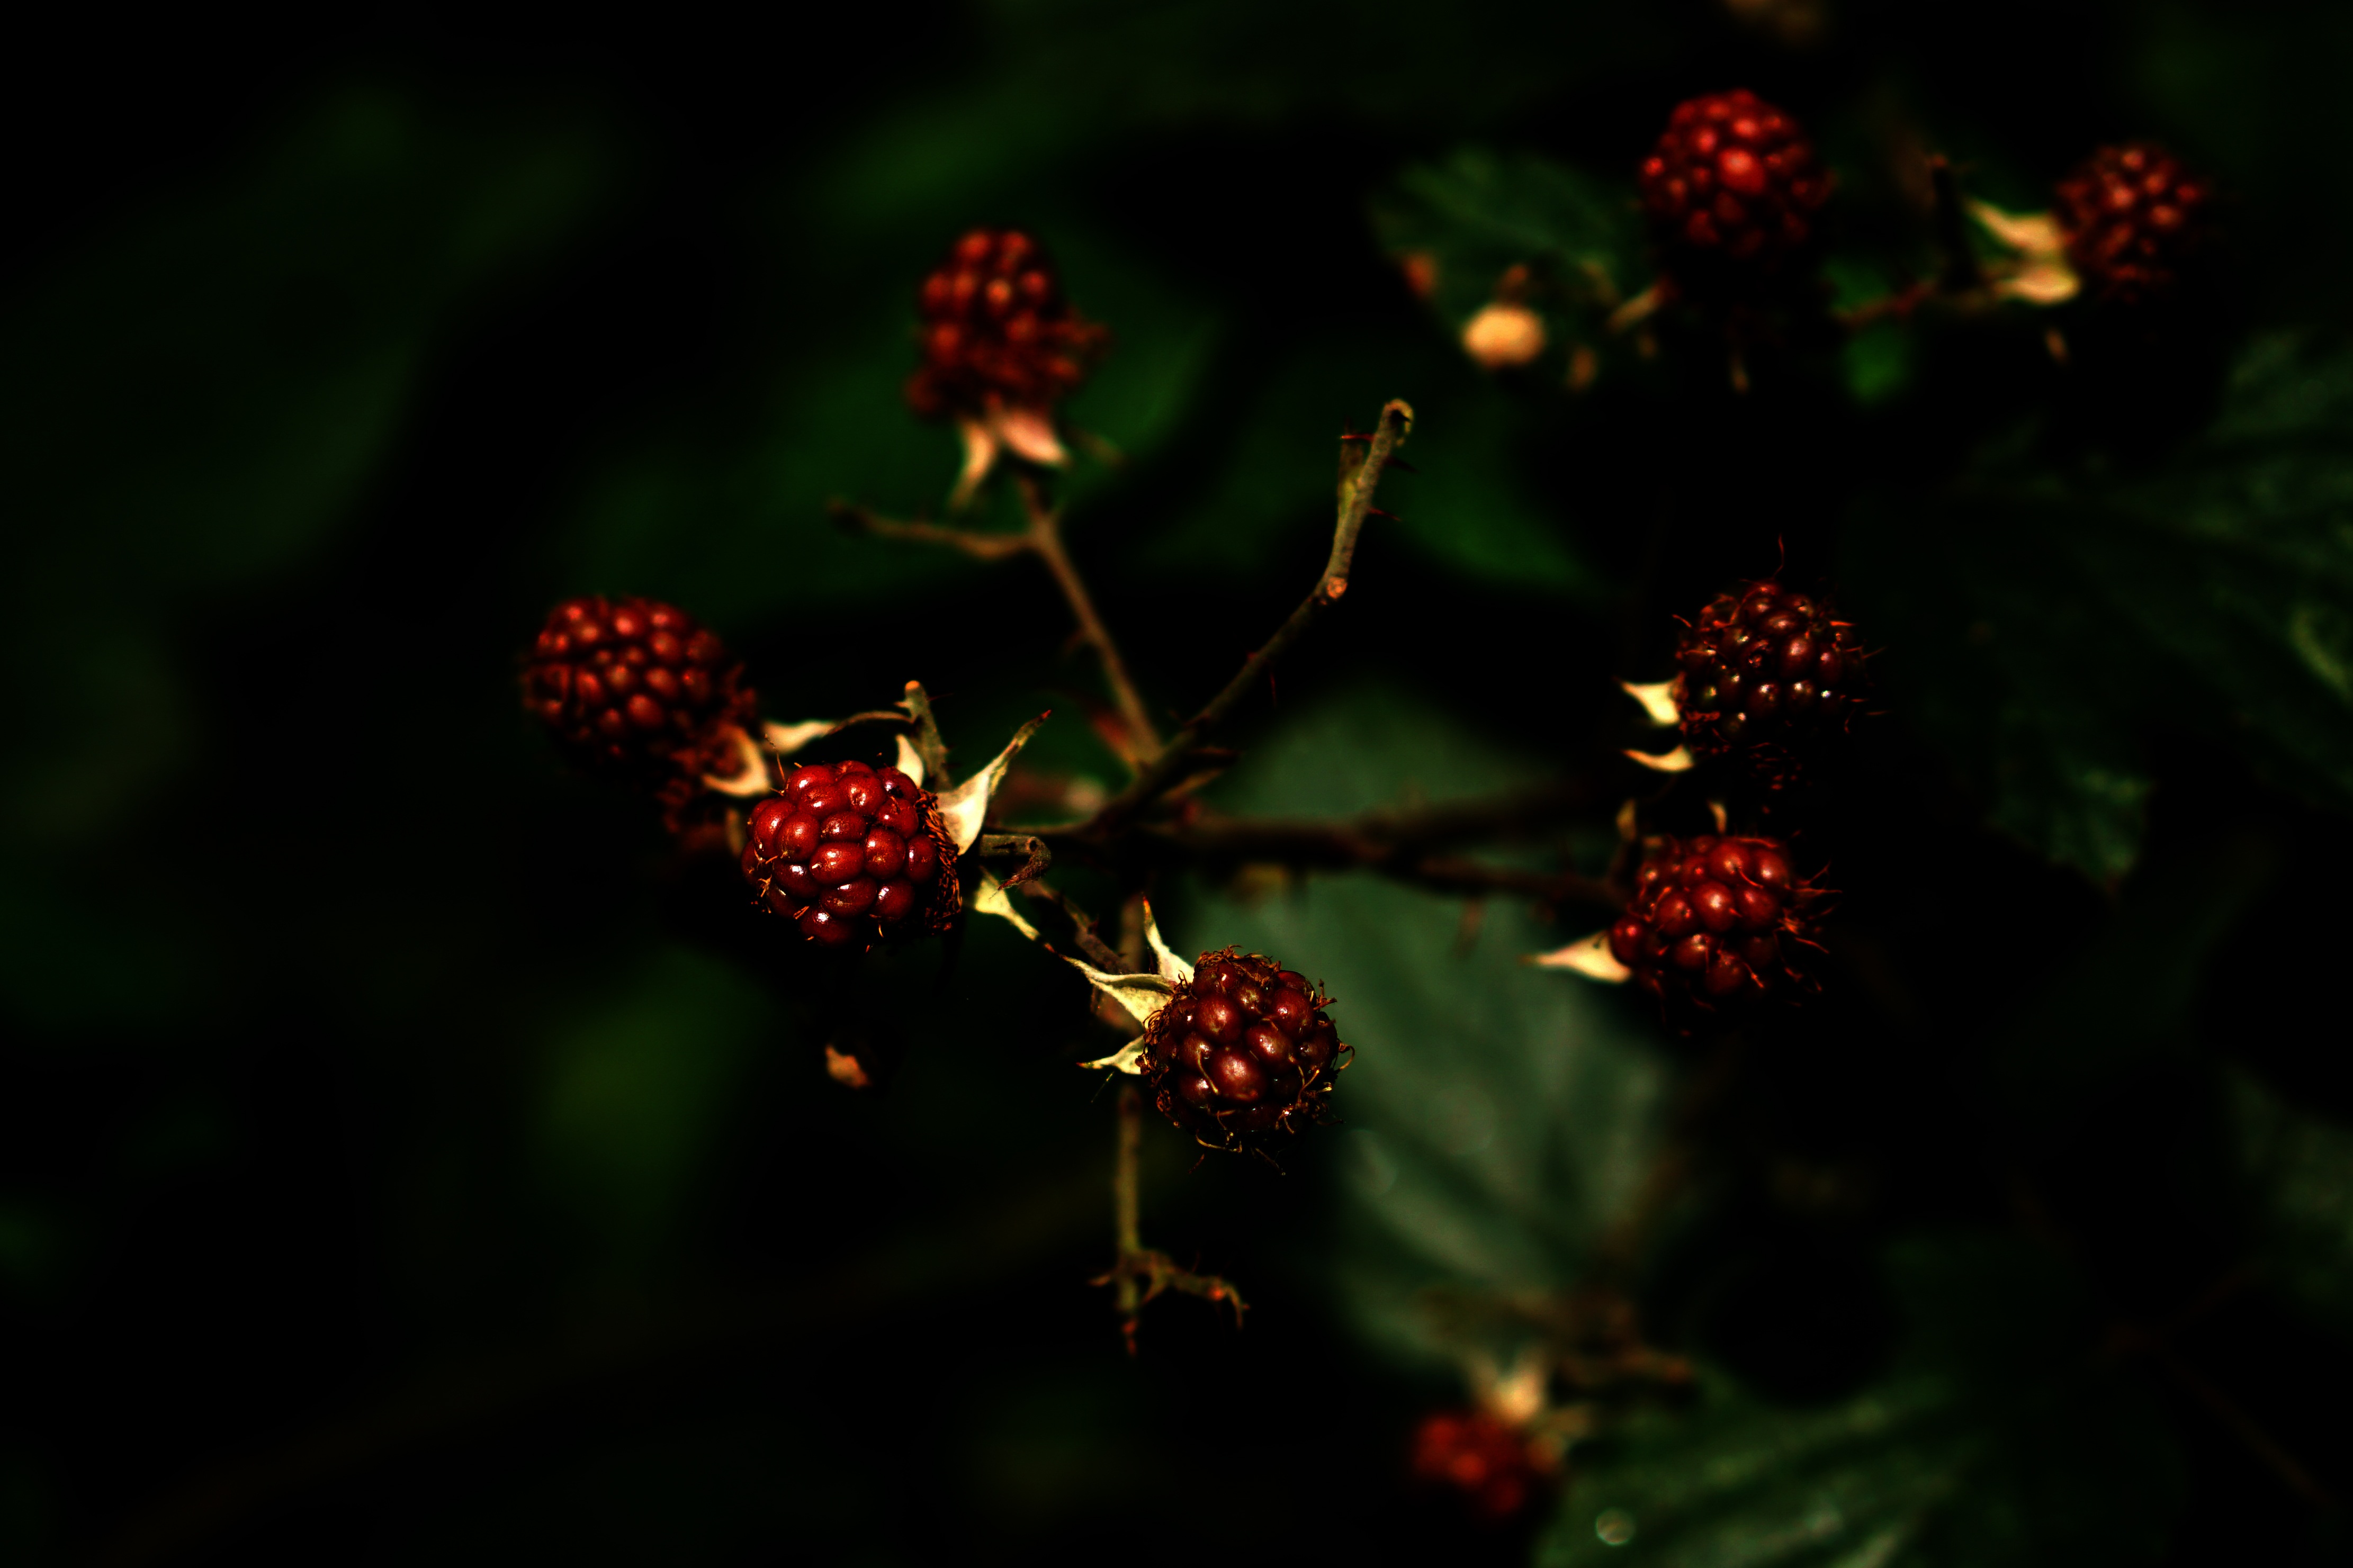
nature, branch, blossom, light, plant, photography, raspberry, fruit, berry, sweet, sunlight, leaf, flower, purple, petal, bloom, summer, ripe, food, spring, green, red, insect, autumn, darkness, botany, butterfly, black, healthy, close, eat, flora, delicious, invertebrate, wildflower, wild plant, berries, fruits, vitamins, frisch, forest fruit, macro photography, red delicious, fruits of the forest